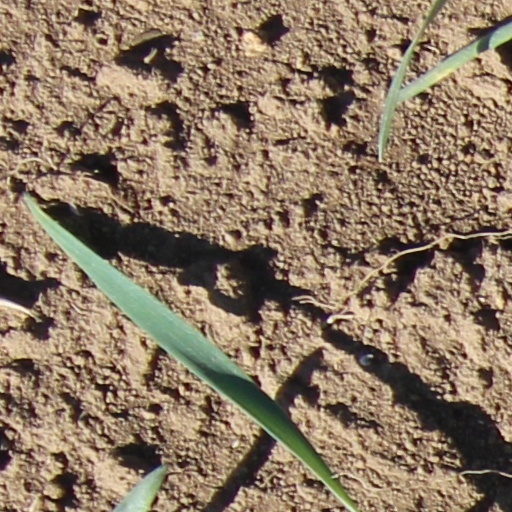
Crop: wheat